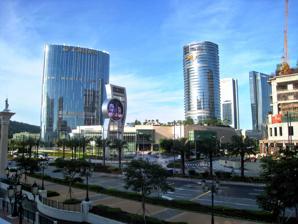
Building: City of Dreams (casino)
Country: Unknown
Year built: 2009
Casino resort in Cotai, Macau For the luxury integrated resort in Metro Manila, Philippines, see City of Dreams Manila . City of Dreams 新濠天地 ( Yue Chinese ) Cidade dos Sonhos ( Portuguese ) The casino and adjacent hotels, 2009 Location Cotai , Macau - SAR , People's Republic of China Address Estrada do Istmo Opening date 1 June 2009 ; 15 years ago ( 1 June 2009 ) Theme Contemporary , futuristic No. of rooms ~2,270 Total gaming space 420,000 square feet (39,000 m 2 ) Permanent shows The House of Dancing Water Signature attractions Dancing Water Theatre Casino type Land-based American-styled casino Owner Melco Resorts & Entertainment Architect Arquitectonica Leigh & Orange Jon Jerde Zaha Hadid Architects Website City of Dreams Macau City of Dreams Chinese name Chinese 新濠天地 Transcriptions Standard Mandarin Hanyu Pinyin Xīnháo Tiāndì Yue: Cantonese Jyutping san1 hou4 tin1 dei6 Portuguese name Portuguese Cidade dos Sonhos City of Dreams ( Chinese : 新濠天地 , Portuguese : Cidade dos Sonhos ) is a casino resort in Cotai , Macau , SAR of People's Republic of China . Built, owned and managed by Melco Resorts & Entertainment , the resort, also known as CoD or CoD Macau, opened on 1 June 2009. Described as a "mega-casino" by The Guardian , in 2020 City of Dreams was the third-largest casino in the world. In total the property comprises three separate casinos, four hotels, five hotel towers, around 2,270 total hotel rooms, around 30 restaurants and bars, and 175,000 square feet (16,300 m 2 ) of retail space. History 2003-2009: Construction and opening The resort was commissioned and developed in Macau by Melco Crown Entertainment , a joint venture of Melco Resorts & Entertainment and Crown Entertainment . With construction lasting six years, City of Dreams was one of the few gaming developments in Macau to continue construction during the global financial crisis of 2008. Total costs came to US$2.4 billion. Shortly before the 2009 grand opening, City of Dreams was the title sponsor for Matthew Marsh in the 2008 Macau Guia race. The first phase of City of Dreams, including the Hard Rock Hotel and the Crown Towers, opened on June 1, 2009. Upon opening, the resort included a 420,000-square-foot casino, 500 gambling tables, a mall, and restaurants. It was the first casino to open in Macau in almost two years after the Venetian Macao , and was Macau's second-largest casino complex. Opening attractions included an 8 meter bubble fountain and dome theater featuring multimedia productions based on Chinese mythology . At the resort's entrance, four video walls at 61 feet (19 m) wide and 22 feet (6.7 m) tall displayed a virtual aquarium to visitors. The grand opening was followed by the opening of the two Grand Hyatt hotel towers in October 2009, with 424 rooms in the Grand Tower and 367 in the "premium" Grand Club Tower. The hotel's ballroom could fit up to 2,500 guests, while primary restaurants included mezza9 Macau and Beijing Kitchen. 2010-2018: Changing features and expansion Created by Franco Dragone , The House of Dancing Water show incorporates various design elements such as fire, water effects, and atmospheric effects, and opened in the Dancing Water Theatre at the resort on September 17, 2010. Two years later, "the show was the recipient of a Thea Award for Outstanding Achievement for a Live Show Spectacular . The largest branded poker room in Macau, hosted by PokerStars , opened at City of Dreams in February 2013. A resident cabaret show by Dragone, Taboo , also debuted at the resort's Club Cubic venue in 2013, before closing in 2016. According to Barron's , in 2015 City of Dreams contributed 80% of Melco Resorts' revenue. DFS T Galleria in City of Dreams, 2016 After a two year construction process, The Boulevard, which includes 175,000 square feet (16,300 m 2 ) of retail space surrounding the resort on two levels, was expanded in 2016. The project, developed with DFS , expanded on the original 70 shops and added outlets along Estrada do Istmo, Cotai's main street. In 2017 the Hard Rock Hotel was rebranded The Countdown Hotel, although the Hard Rock Café Macau retained its original branding. In May 2018, Crown Resorts ceased to be a co-owner of City of Dreams, and Crown Towers was rebranded to Nüwa. The resort's fifth tower, Morpheus , opened in 2018 with design by Zaha Hadid Architects and cuisine by Alain Ducasse . 2019-2022: Revamp and hotel rebrandings Entrance to Casino Melco Resorts & Entertainment Limited announced in 2019 that City of Dreams' hotels would undergo a revamp. The project includes a renovation of the Nüwa, three new luxury villas at the Morpheus, and a rebranding of The Countdown Hotel. By April 2019, The House of Dancing Water was the oldest running show on the Cotai Strip and had been seen by around 5 million spectators. In 2019, The House of Dancing Water production was purchased entirely by Melco Resorts from Dragone Macau Limitada, with Dragone retained as artistic director. After closing for a year for renovations, the Nüwa hotel reopened on March 31, 2021 with 300 hotel units, 33 of which were luxury villas. In August 2021, Inside Asian Gaming reported that the resort had seen its quarterly operating revenue increase from US$120.8 million in 2020 to $363.8 million in 2021. This comprised over half of Melco Resort's $530.8 million revenue for the quarter overall. In early October 2021, a government mandate temporarily closed all of Macau's entertainment venues, including City of Dreams's Club Cubic venue. Melco Resorts announced on October 8, 2021 Club Cubic would be rebranded and that it would take over operations and management from the current operators. The club's new name was afterwards announced as Para Club. Design and features Described as a "mega-casino" by The Guardian , in March 2020, City of Dreams was the third-largest casino in the world. Also known as CoD or CoD Macau, in total the integrated resort has three separate casinos, four hotels, five hotel towers, about 2,270 total rooms, over 30 restaurants and bars, 175,000 square feet (16,300 m 2 ) of retail space, 420,000 square feet (39,000 m 2 ) of gaming space, 496 gaming tables , and 487 gaming machines. Hotels Hotels Yr. opened Room No. Nüwa 2009 300+ Grand Hyatt Macau 2009 791 The Countdown 2009 326 Morpheus 2018 780 Entertainment Dancing Water Theatre, a purpose-built theater for The House of Dancing Water , 2013 Dancing Water Theatre - Located at the resort's Grand Hyatt Macau hotel, the theater contains one of the world's largest commercial pools with approximately 3,700,000 US gallons (14,000 m 3 ). There is sloped seating for as many as 2,000 theatre patrons to view acrobatics and water displays. With design by Pei Partnership Architects and Thinkwell Group , its longstanding show is Franco Dragone Entertainment's The House of Dancing Water . In November 2020, Melco confirmed the show was closed due to the coronavirus pandemic. The show remained on hiatus as of 2022, with a new performance being developed. Kids' City - Kids’ City was Macau’s largest children's attraction when it opened in 2010. The attraction provides child supervision, party planners, and music events and performances. Closed in early 2020 during the coronavirus pandemic , by 2022 the attraction had reopened for ages 2 to 12. Para Club - The locale operates Para Club, a large nightclub with a stage, a dance pool, VIP rooms, and bars. It was previously named Club Cubic. Gallery Crown Towers Hard Rock Hotel Macau was renamed "The Countdown" in July 2017 Morpheus Hotel under construction See also Altira Macau Macao Studio City Gambling in Macau List of Macau casinos References